Luminous paint

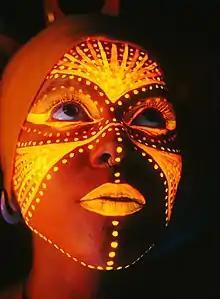
Fluorescent body paint under a black light

Fluorescent paints 'glow' when exposed to short-wave ultraviolet (UV) radiation. These UV wavelengths are found in sunlight and many artificial lights, but the paint requires a special black light to view so these glowing-paint applications are called 'black-light effects'. Fluorescent paint is available in a wide range of colors and is used in theatrical lighting and effects, posters, and as entertainment for children.